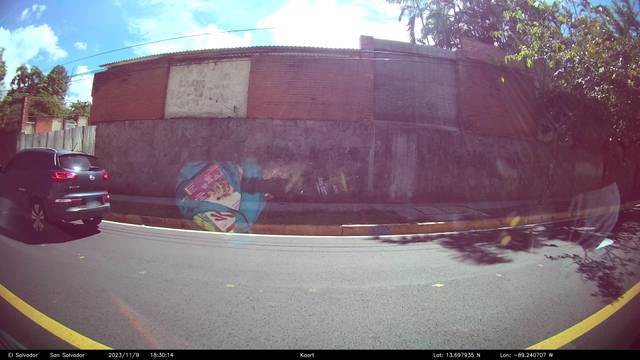
Region: El Salvador
Coordinates: 13.698, -89.241